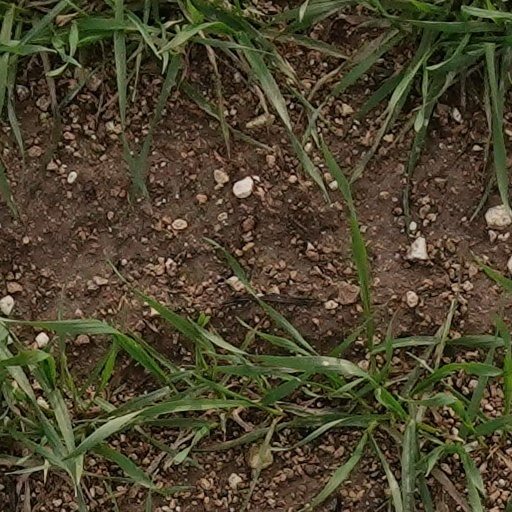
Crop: wheat